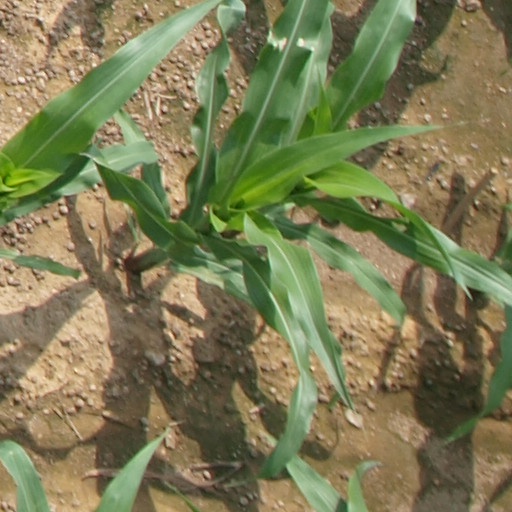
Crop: maize; corn